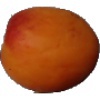
Label: Apricot 1